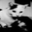
Label: cat